Dry pasta line

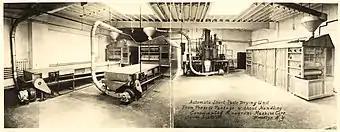
Automatic short cut dry pasta production machine built by Consolidated Macaroni Machine Corporation in the early 1930s

The extruder mixes flour and water to make dough, kneads the dough and pushes it through a die to form the shape, and cuts the pasta to the correct length. Dry pasta lines typically use rectangular dies to extrude long goods pasta and round dies to extrude short goods pasta. The extruder typically uses a vacuum system in the mixing process to keep air out of the dough.